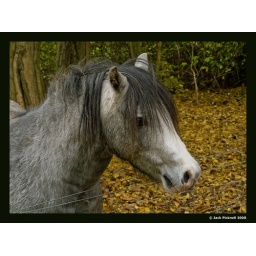
Friendly horse in a field adjoining Shorne Woods Country Park.